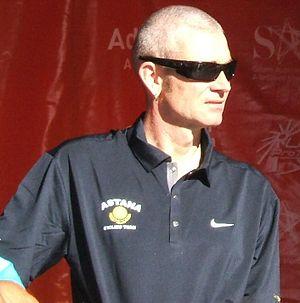
Sean Yates est un ancien coureur cycliste britannique et, ancien directeur sportif de l'équipe Sky, il rejoint la formation Tinkoff Saxo dirigée par Bjarne Riis comme responsable de l’entraînement. Professionnel de 1982 à 1996, il a notamment été vainqueur d'étape sur le Tour d'Espagne et le Tour de France 1988. Il est introduit en 2009 au British Cycling Hall of Fame.